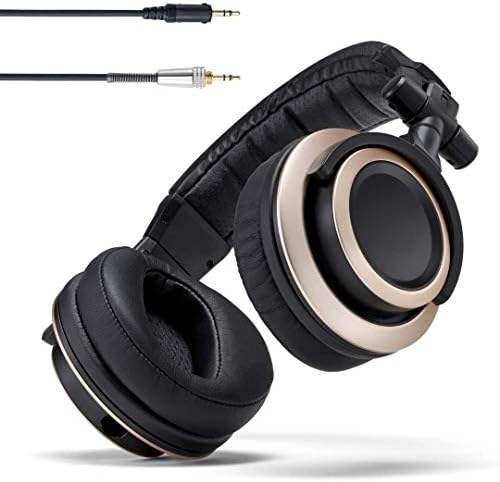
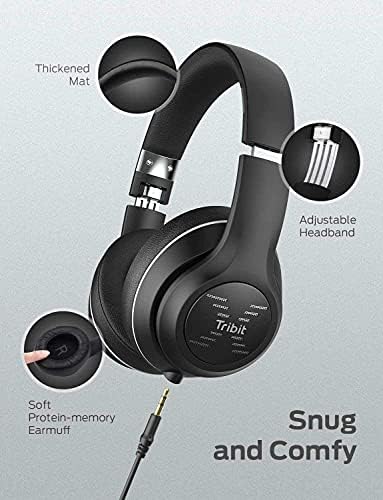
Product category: headphones
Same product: no